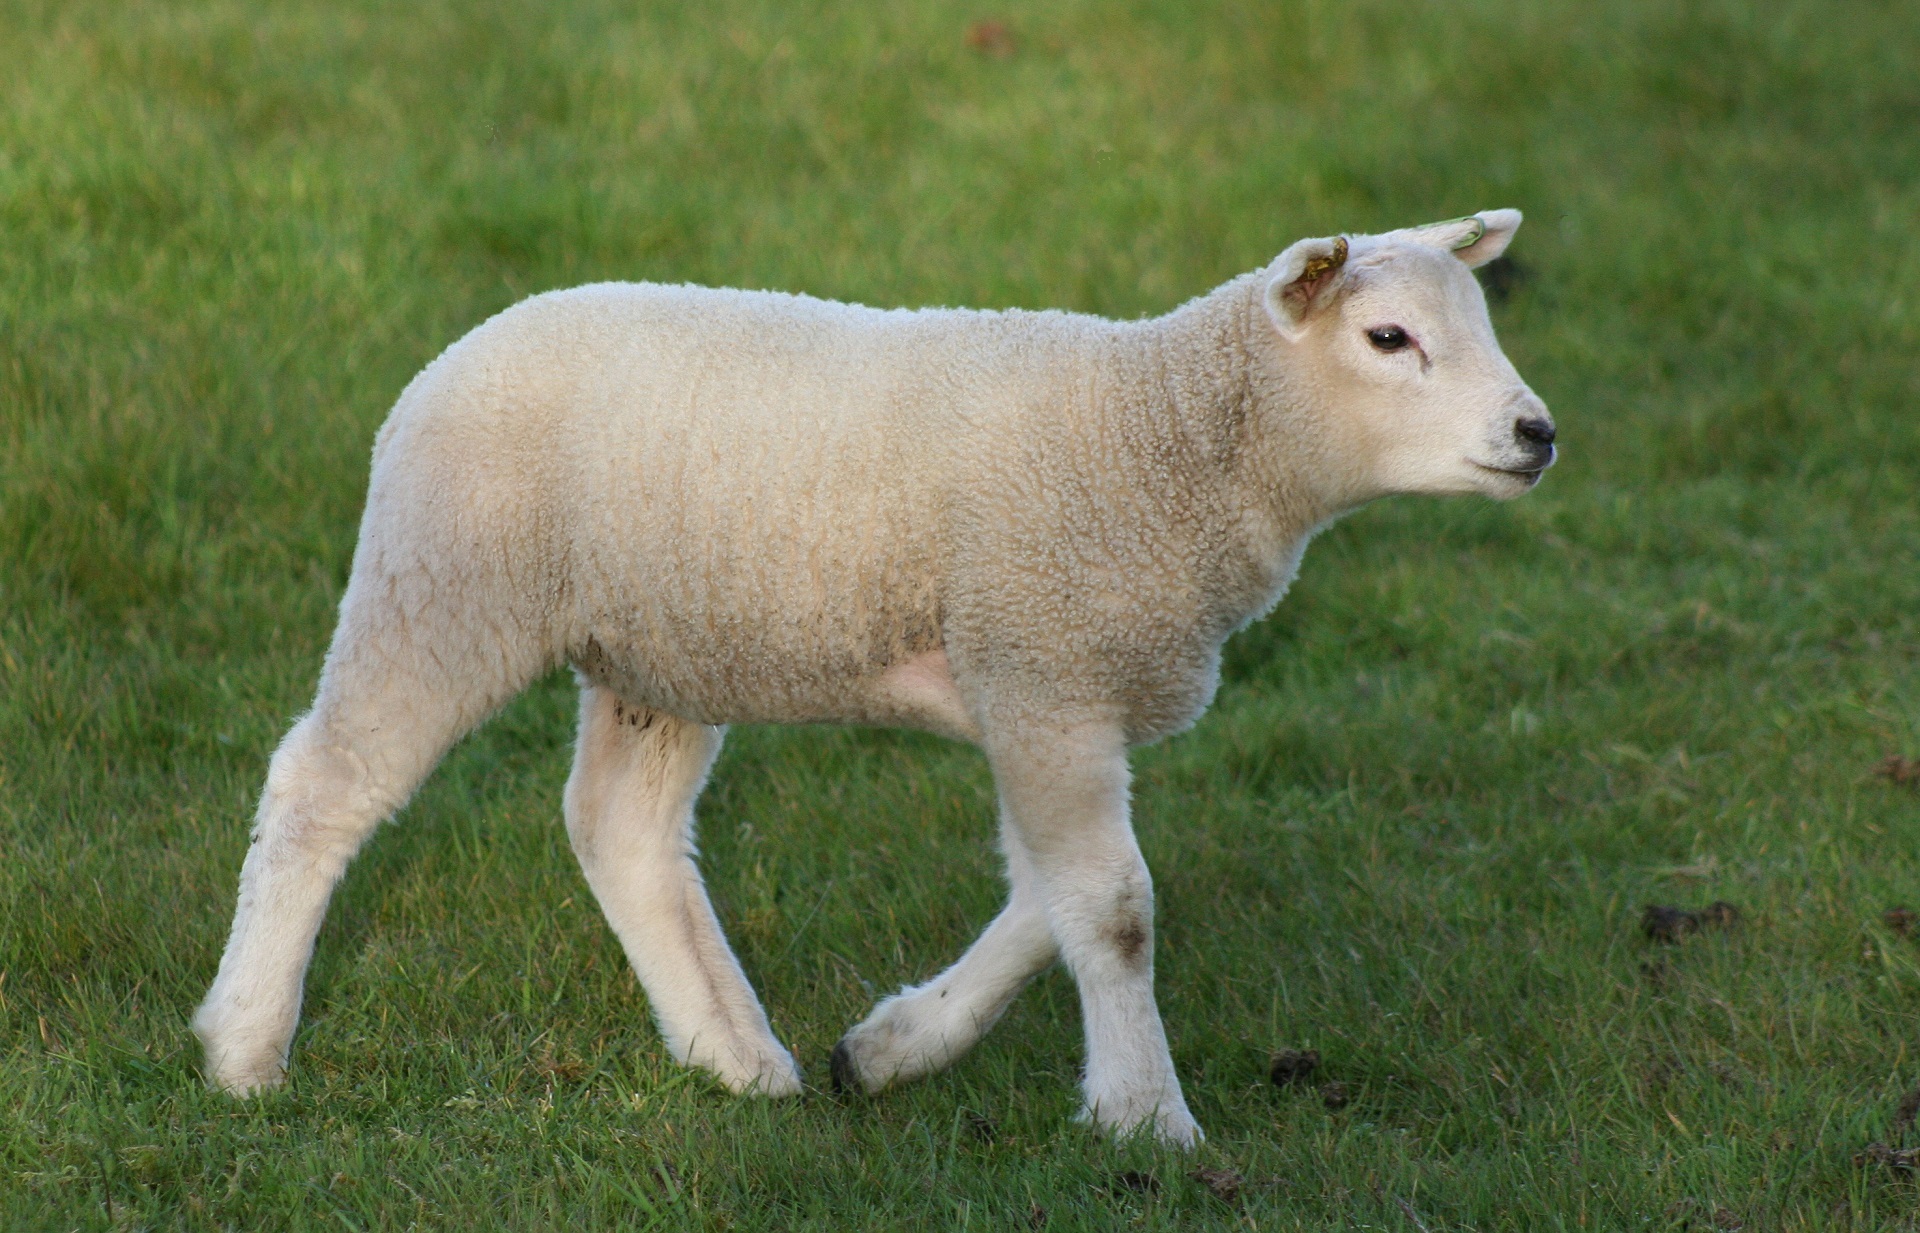
landscape, grass, walking, field, farm, countryside, animal, wildlife, idyllic, rural, pasture, grazing, livestock, sheep, agriculture, fauna, lamb, graze, outdoors, snout, grassland, cow goat family, lamb and mutton, goat antelope, terrestrial animal